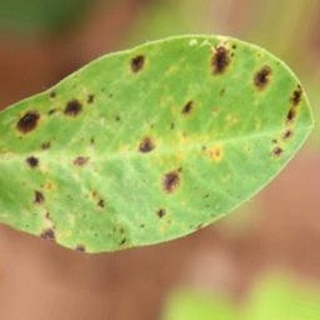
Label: groundnut_late_leaf_spot